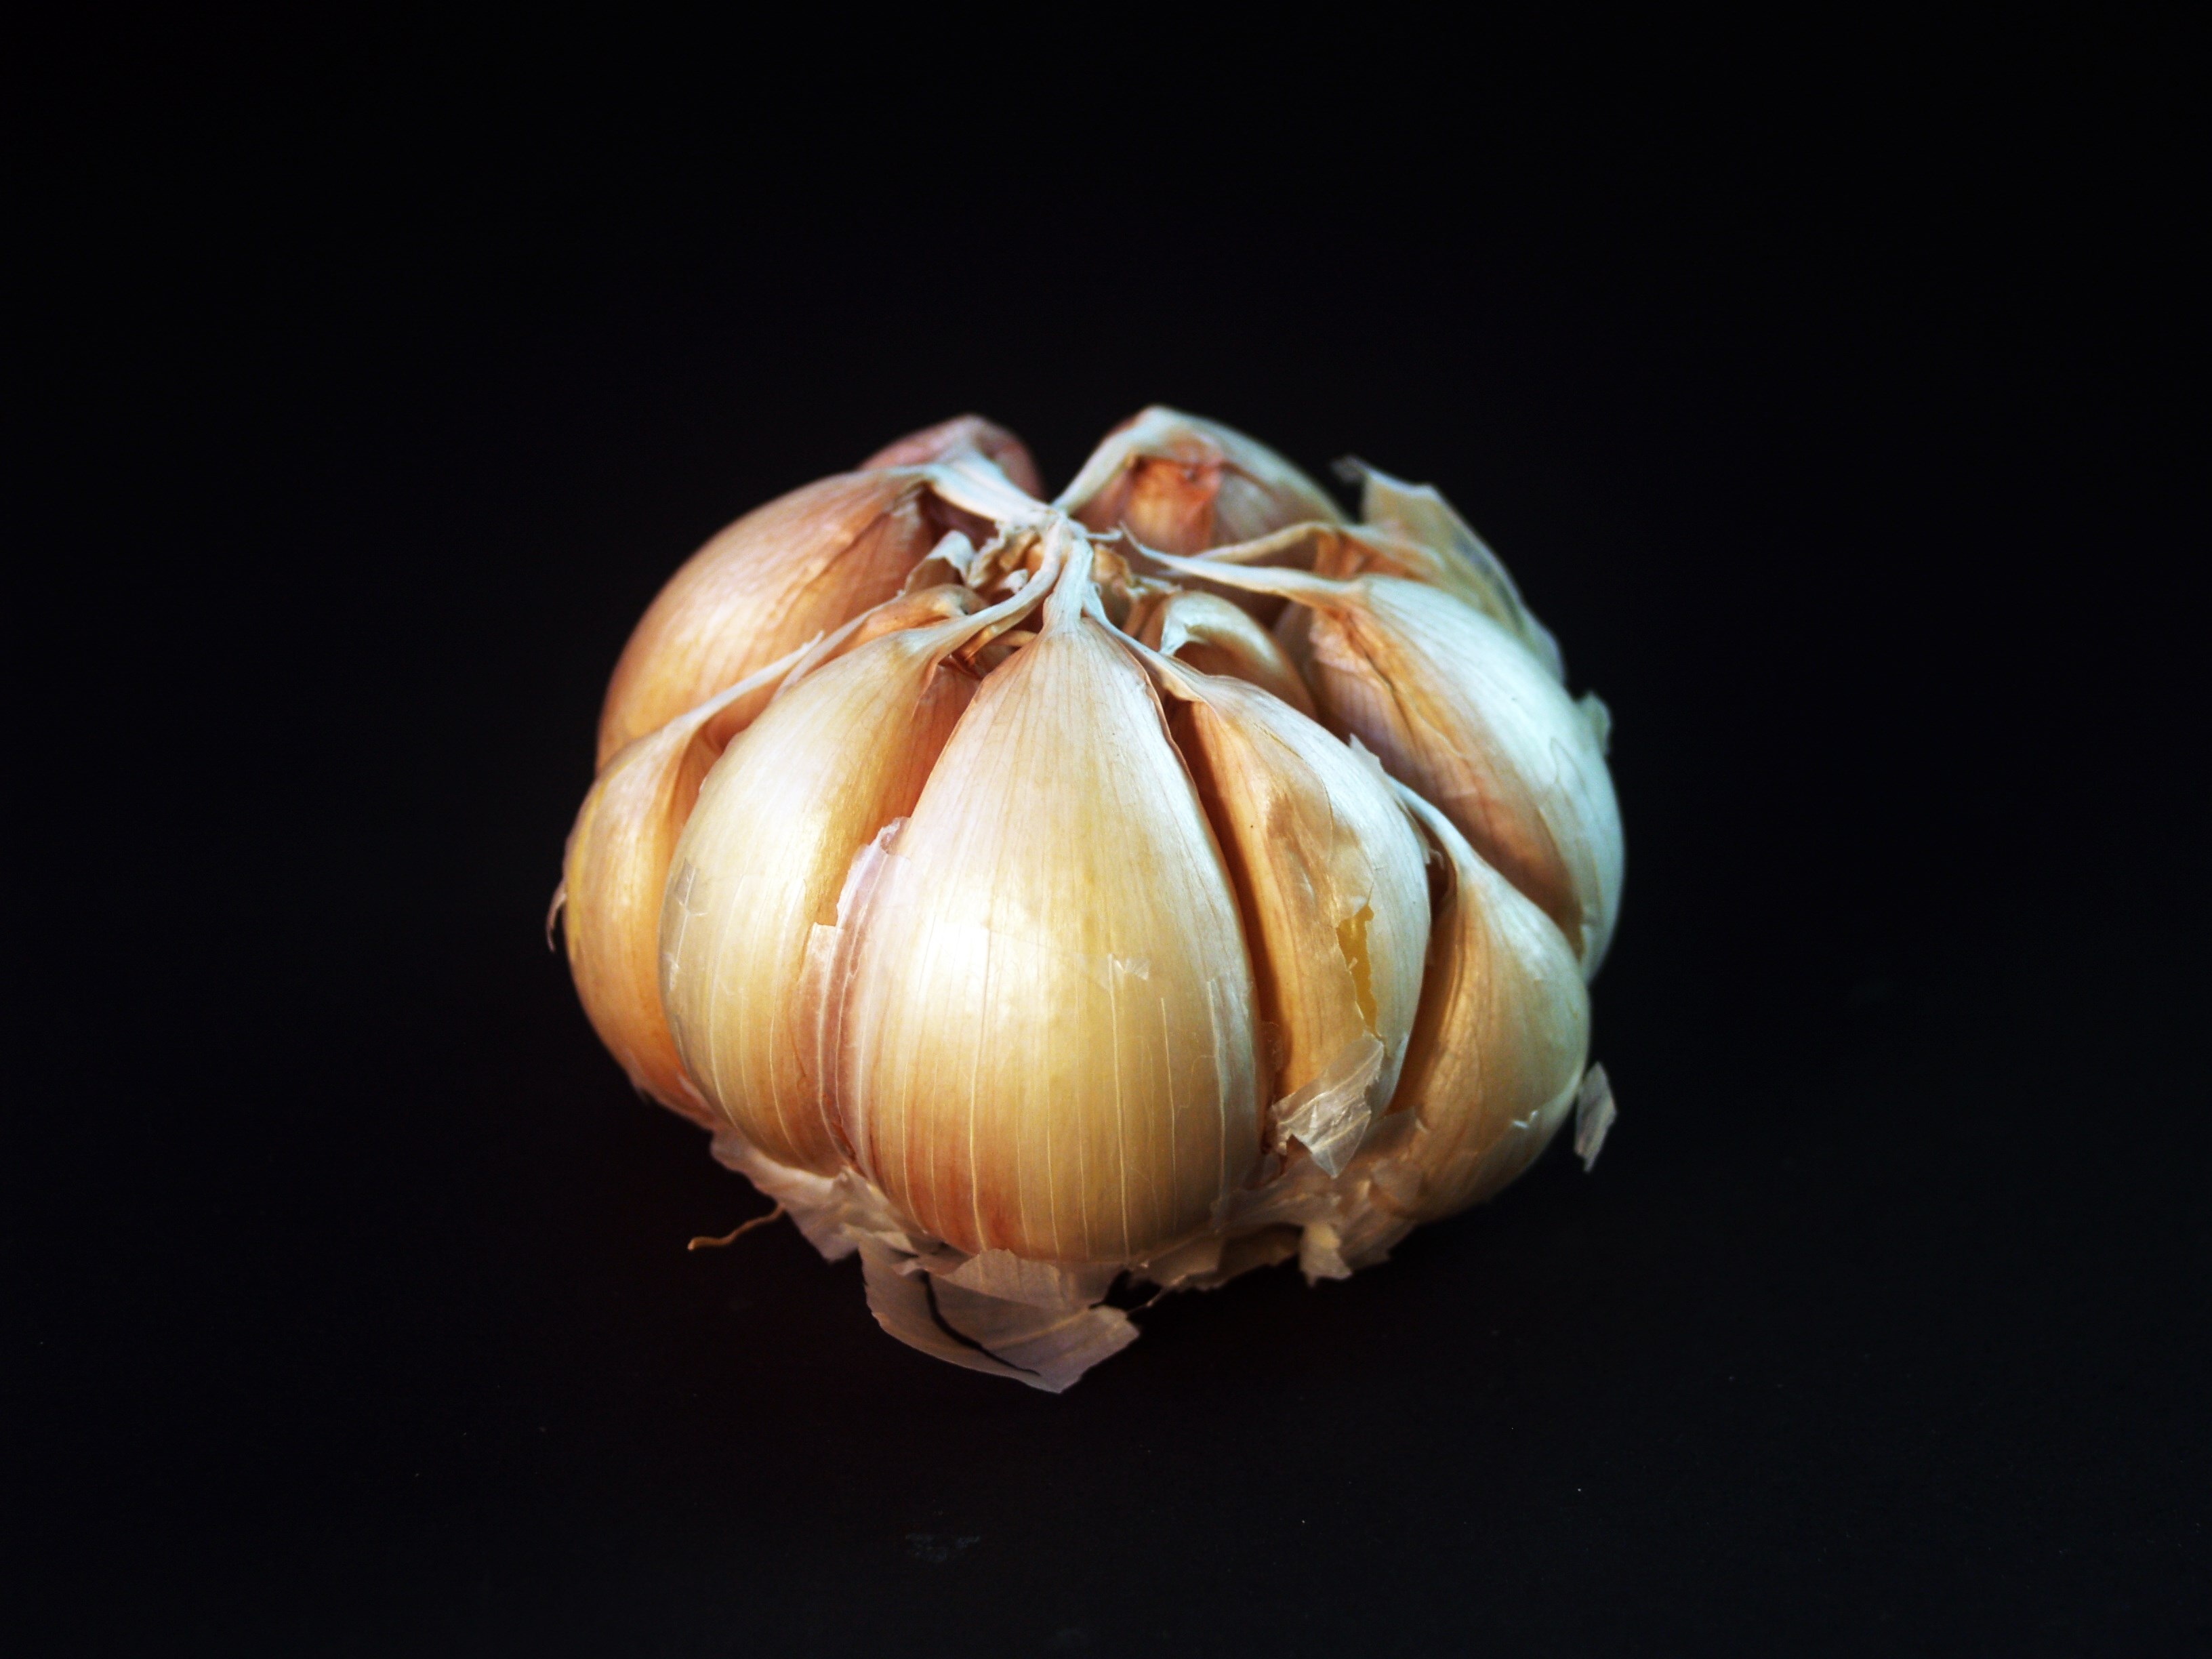
group, plant, white, fruit, leaf, flower, isolated, part, ripe, food, green, spice, harvest, ingredient, garlic, produce, vegetable, bulb, natural, fresh, object, closeup, pink, healthy, onion, life, close up, clove, seasoning, condiment, eating, three, nutrition, spicy, meals, still, vitamins, organic, aromatic, parsley, nobody, macro photography, flavor, flowering plant, spiciness, land plant, onion genus